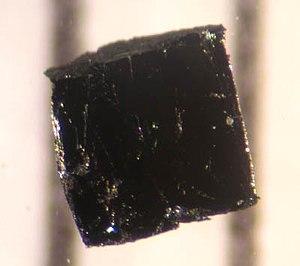
Le bismuth strontium calcium oxyde de cuivre ou BSCCO est un type de supraconducteur cuprate ayant la formule chimique généralisée Bi₂Sr₂Caₙ−1CuₙO₂ₙ₊₄₊ₓ, avec n = 2 étant le composé le plus étudié. Découvert en tant que classe générale en 1988, BSCCO a été le premier supraconducteur à haute température qui ne contenait aucun élément de terre rare.